List of United States Marine Corps lieutenant generals from 2000 to 2009

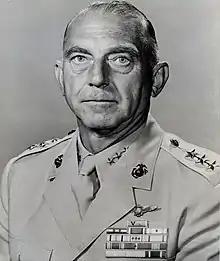
Verne J. McCaul

From 1938 to 1959, Marine officers who were specially commended for the performance of duty in actual combat before the end of World War II could retire with the rank but not the pay of the next higher grade. Such honorary increases in rank at retirement were called tombstone promotions, since their only tangible benefit was the right to carve the higher rank on one's tombstone. Tombstone promotions made James C. Breckinridge the first three-star Marine in October 1941, and Thomas Holcomb the first four-star Marine in January 1944.